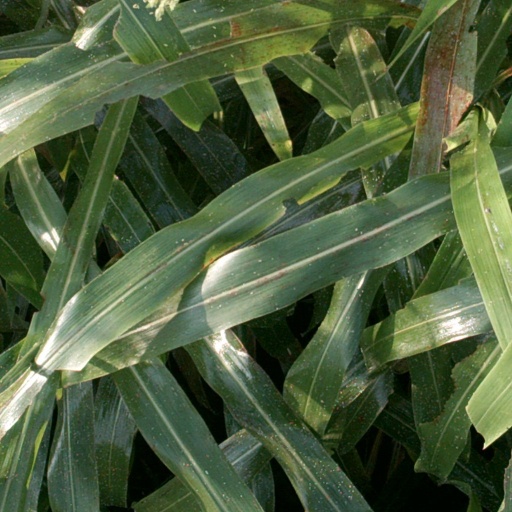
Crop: sorghum